Dominican Republic

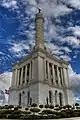
"Monument to the Heroes of the Restoration"

In 1861, after imprisoning, exiling, and executing many of his opponents and due to political and economic reasons, Santana asked Queen Isabella II of Spain to retake control of the Dominican Republic. Spain, which had not come to terms with the loss of its mainland American colonies 40 years earlier, annexed the country. The island was occupied by 30,000 Spanish troops bolstered by battalions of Cuban and Puerto Rican volunteers and 12,000 Dominicans who aligned themselves with the Spanish forces. The Haitian rebel Sylvain Salnave, fearful of the reestablishment of Spain as colonial power, gave refuge and logistics to revolutionaries seeking to reestablish the independent nation. The ensuing civil war, known as the "War of Restoration", killed more than 50,000.